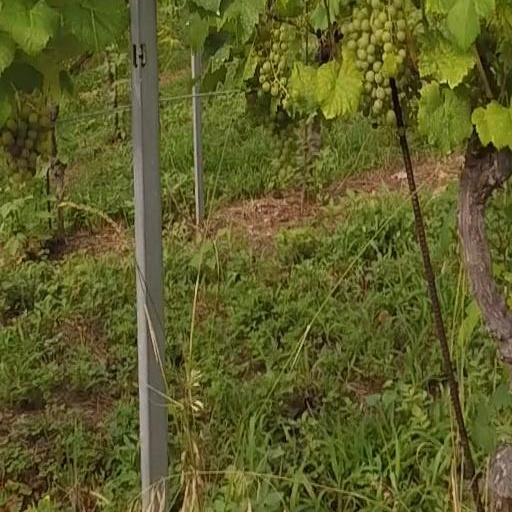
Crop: grape